Arjen Robben

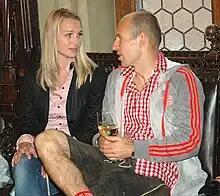
Robben with his wife Bernadien in 2014

Robben married his girlfriend Bernadien Eillert on 9 June 2007 in Groningen. The two met while in high school in the city, at the Kamerlingh Onnes, and have two sons, Luka (born 2008) and Kai (born 2012) and a daughter, Lynn (born 2010). Robben's father, Hans, works as his agent.